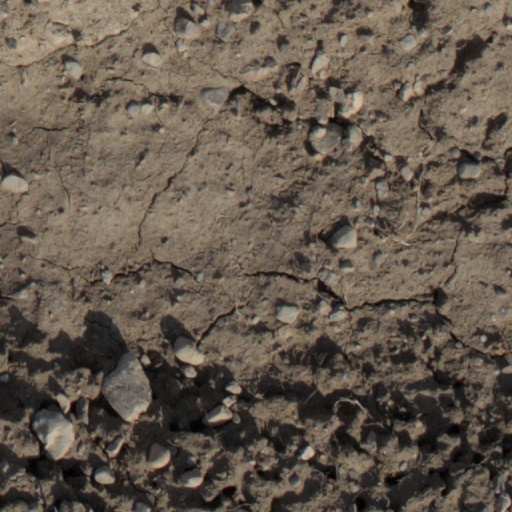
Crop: wheat